101 Montgomery

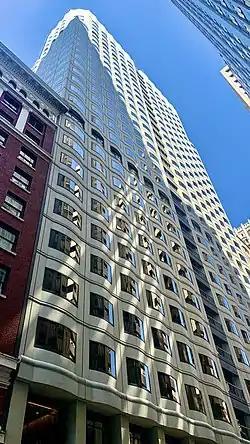
In May 2021

101 Montgomery (also known as The Schwab Building) is a high-rise office building located in San Francisco, California. The building rises in the northern region of San Francisco's Financial District. It contains 28 floors, and was completed in 1984. 101 Montgomery is currently tied with Embarcadero West as the 39th-tallest building in the city. The building's developer was Cahill Contractors. The building has earlier served as the headquarters of Charles Schwab & Company. Flexible office space is opening in 2025